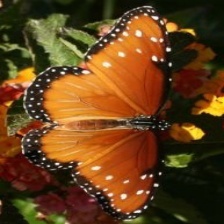
Species: STRAITED QUEEN
Butterfly family (ImageNet category): monarch